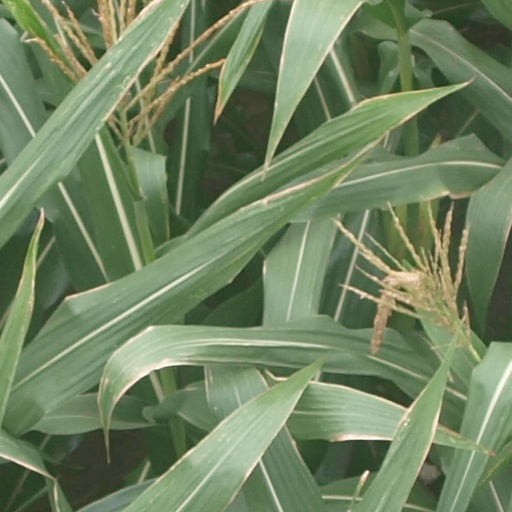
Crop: maize; corn